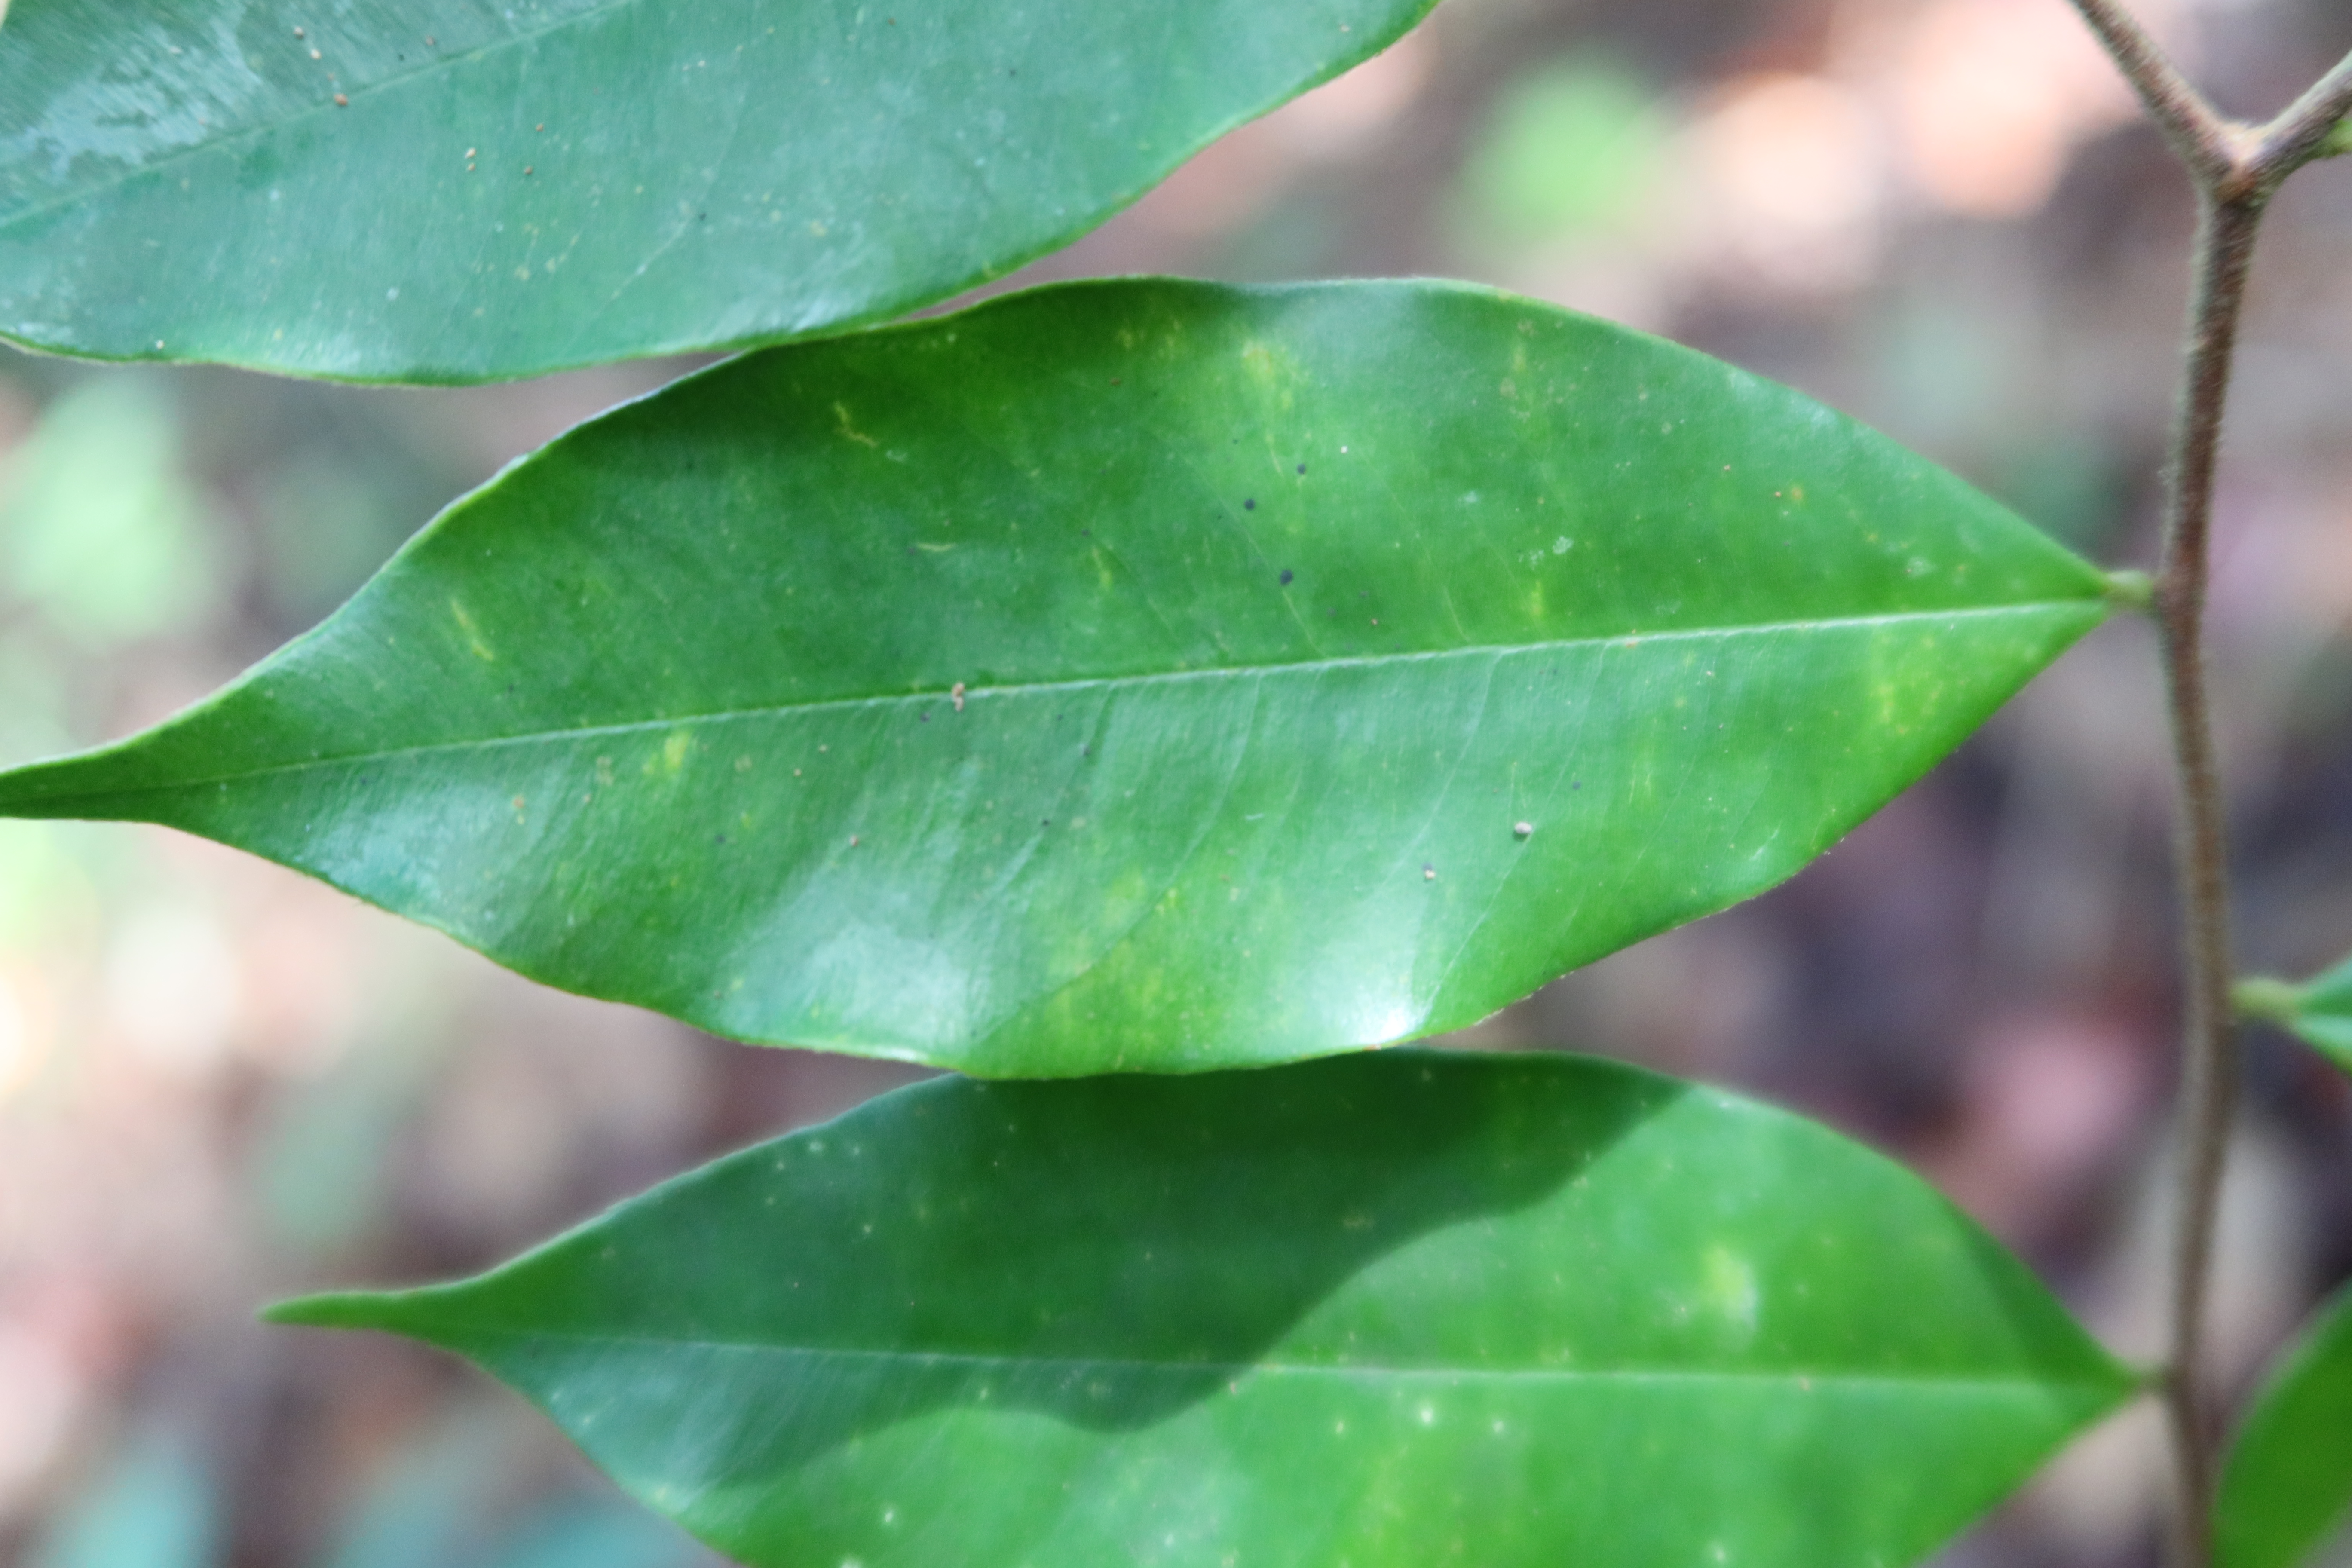
Label: Black spots